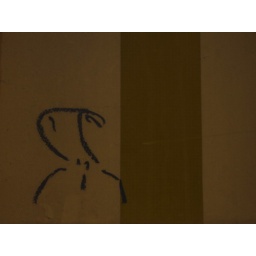
cat in the hat